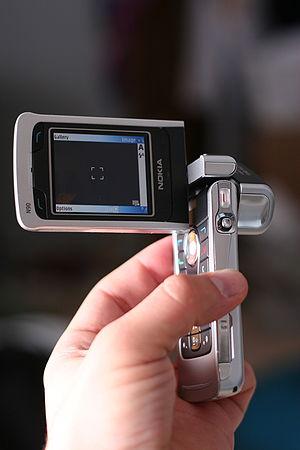
Le Nokia N90 est un smartphone de Nokia. Il a 2 écrans et le téléphone est rotatif sur 270°. L'appareil photo est de 2 mégapixels ayant un zoom numérique x20 avec flash. Il fonctionne avec Symbian S60 édition pack 3. Il est caractérisé pour son utilisations en mode appareil photo numérique, enregistreur vidéo, visiophone, lecteur audio, téléphone compatible 3G.